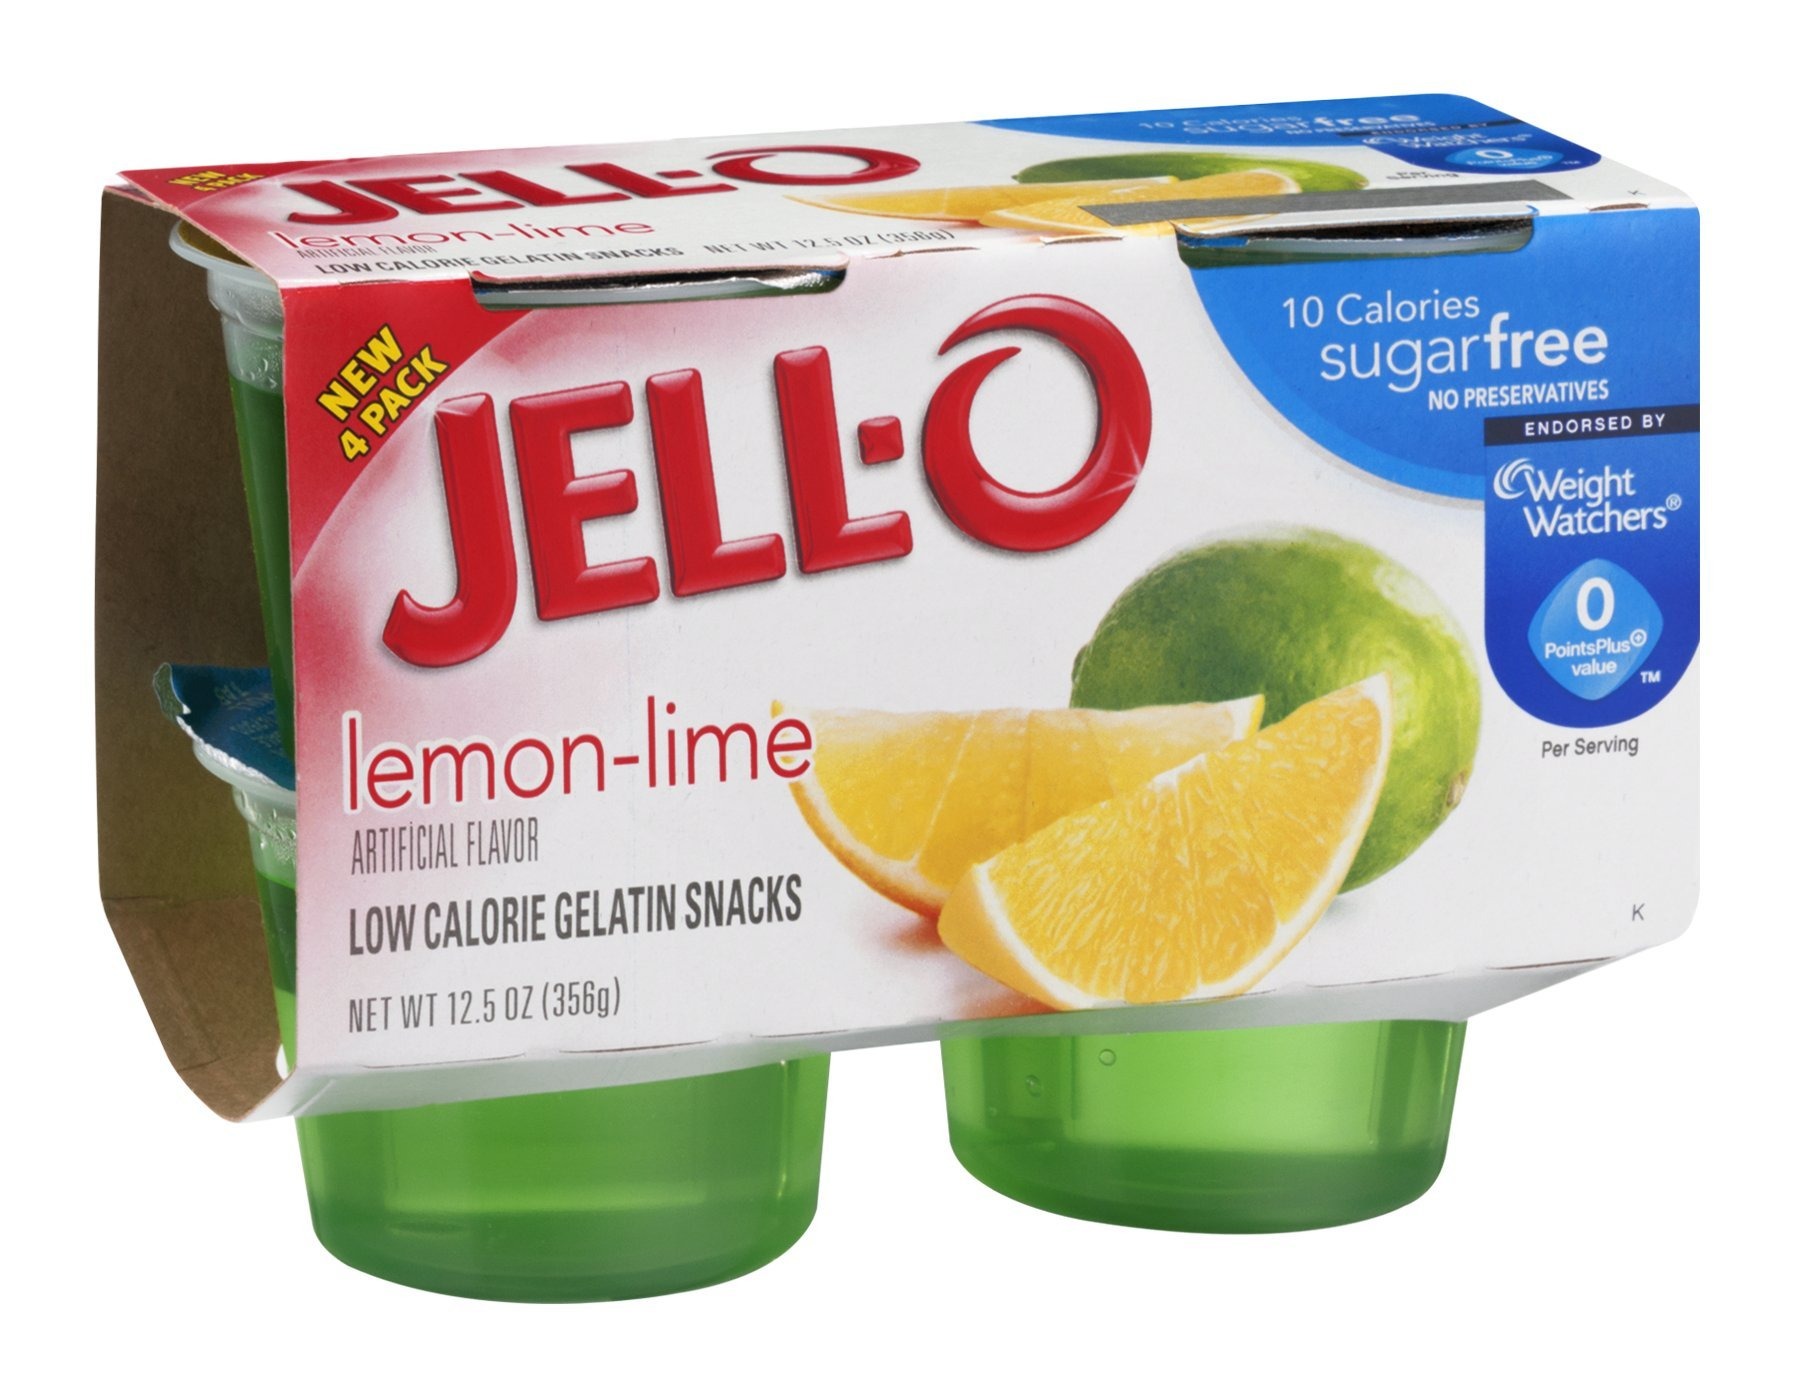
Item Name: JELL-O Jell-O Gelatin Snacks Lemon-Lime Sugar Free 12.5OZ (Pack of 6)
Bullet Point 1: Important - Refrigerated items are perishable and tend to have short shelf lives - some of these can be as little as two weeks from the date of receipt - if you are ordering a large quantity, or are otherwise concerned about expiration dates, consider a frozen product.
Bullet Point 2: Ships refrigerated, CANNOT be cancelled after being processed.
Product Description: Jello Ready To Eat Lemon Lime Gelatin Snacks, 12.5 Ounce -- 6 per case. Great for todays busy lifestyles. Perfect as a snack or dessert throughout the day. Great flavors, portable cups make JELL O Ready to Eat desserts the perfect sweet snack. Sugar Free and Fat Free items can help consumers meet health and wellness goals. Kosher
Value: 75.0
Unit: ounce

Price: 3.87